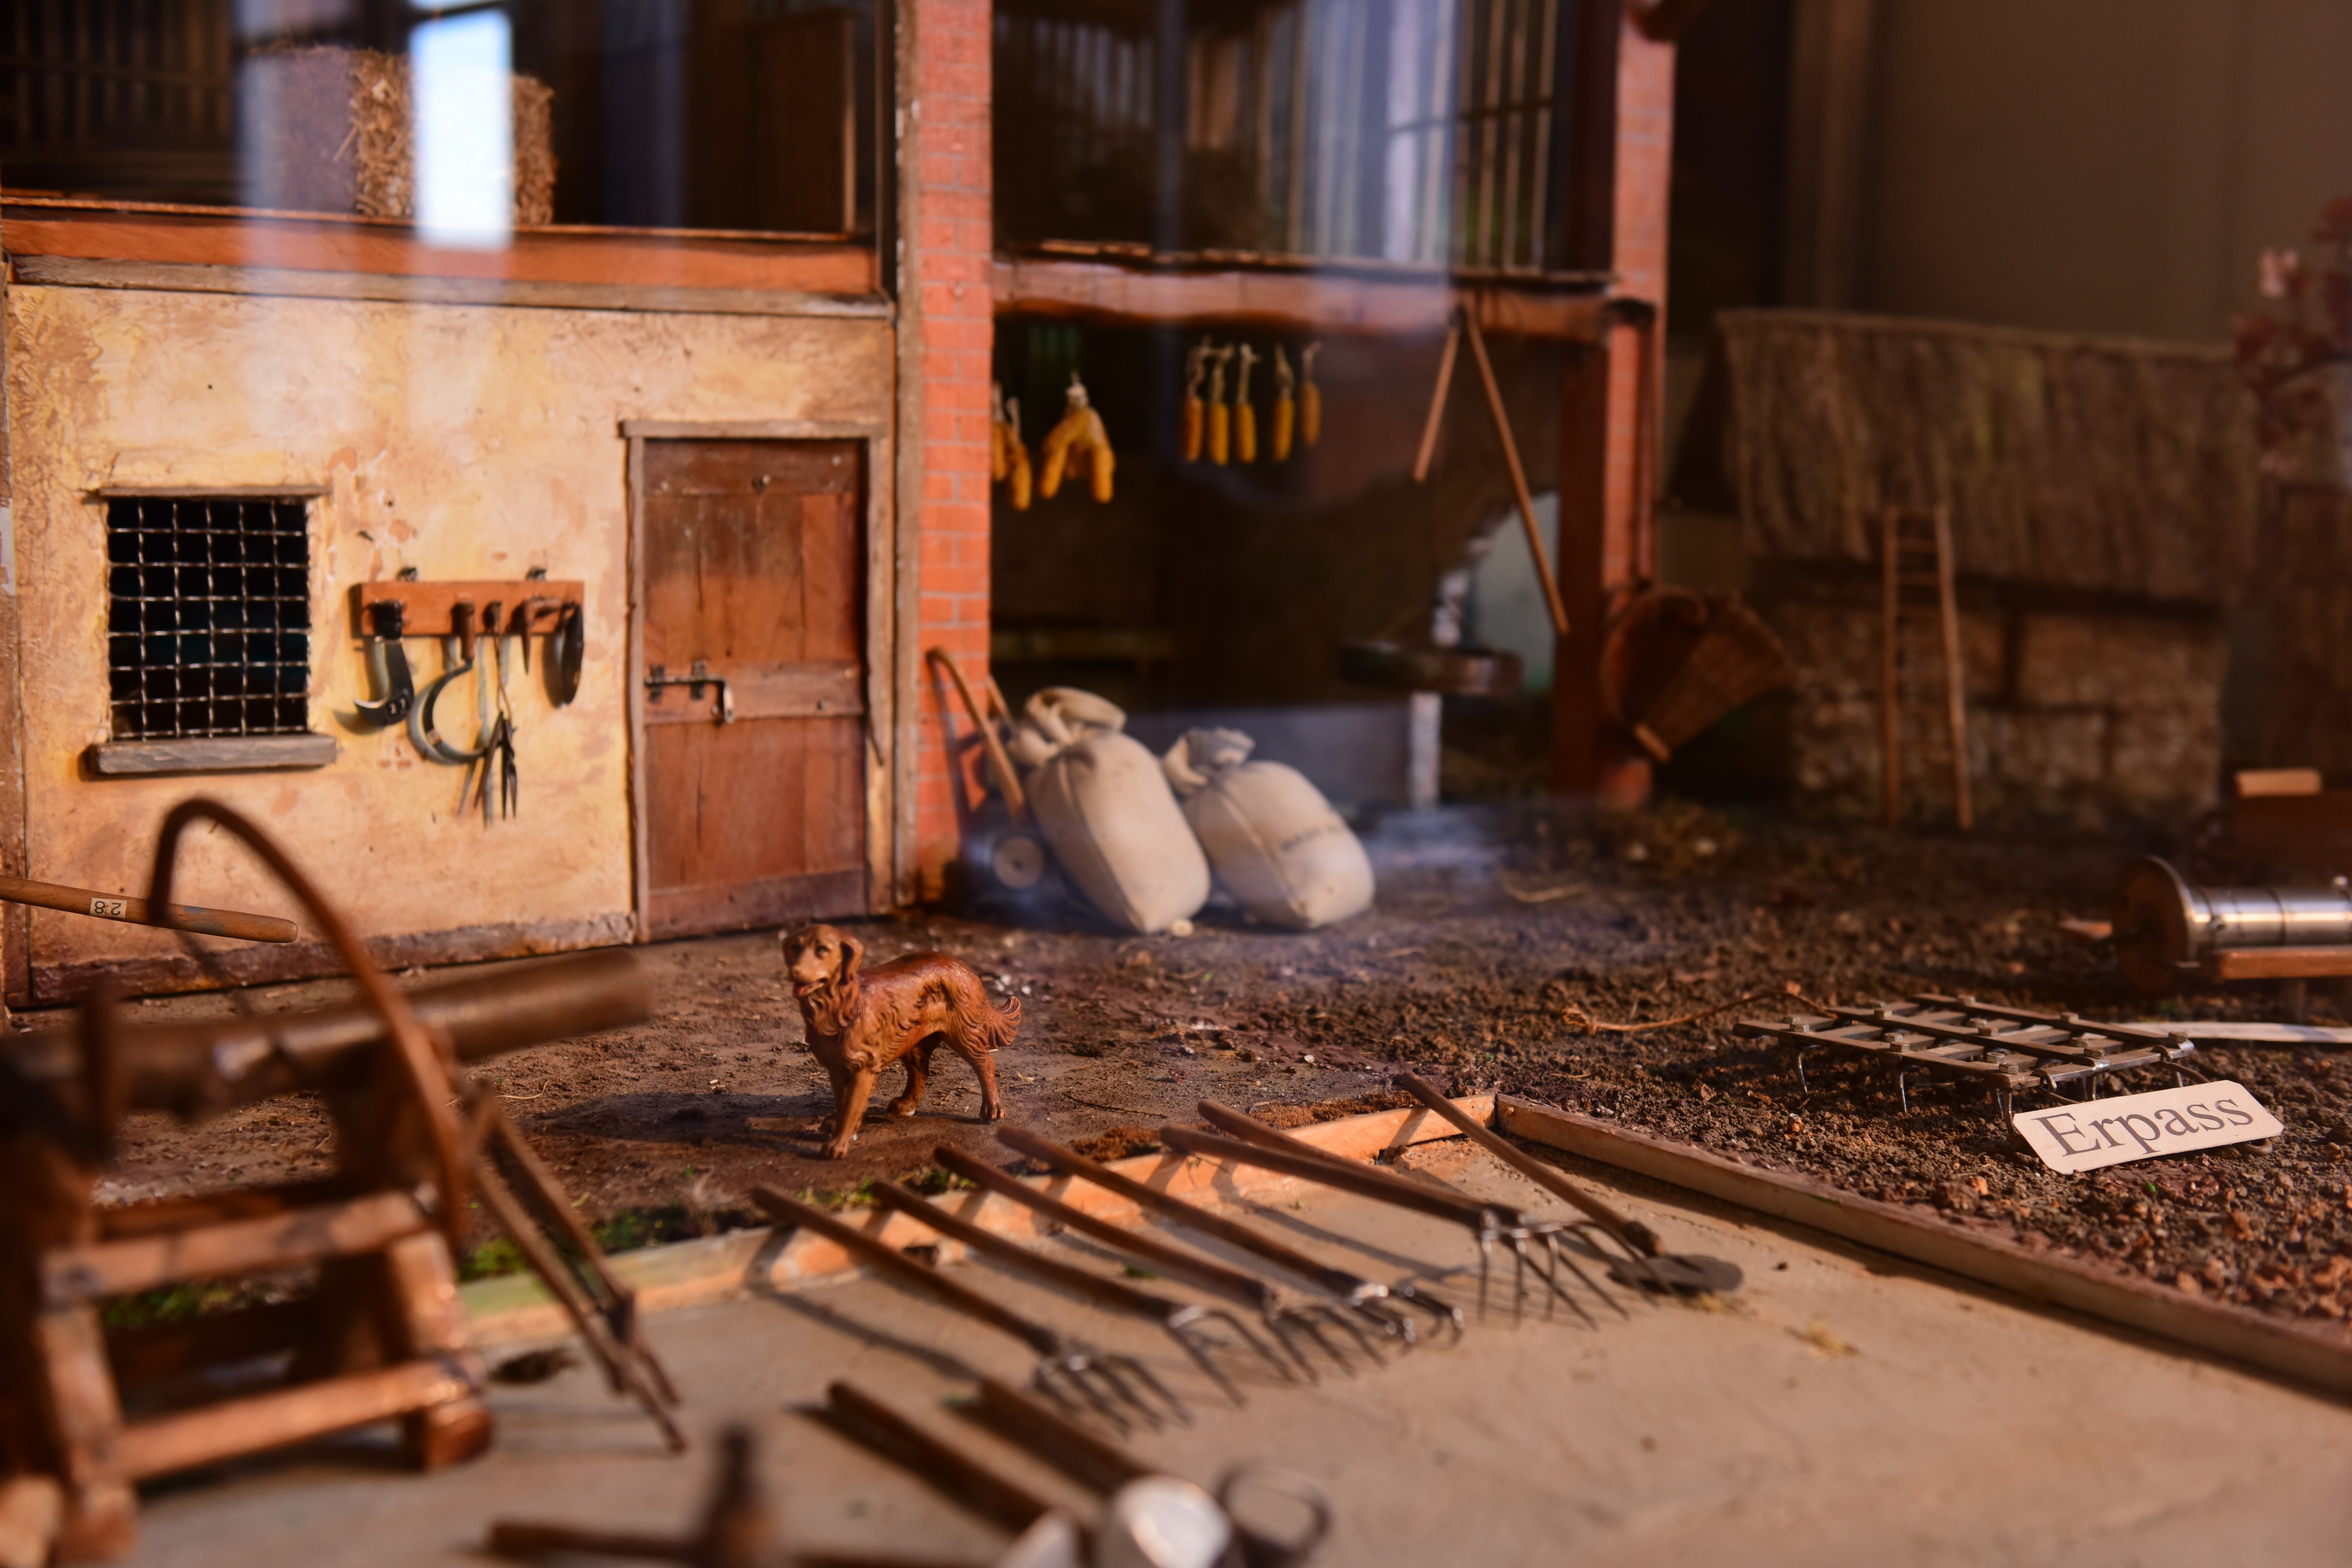
wood, sunset, farm, dog, animals, guard, doggy, screenshot, campaign, mestizo, scrutinize, bags farmstead